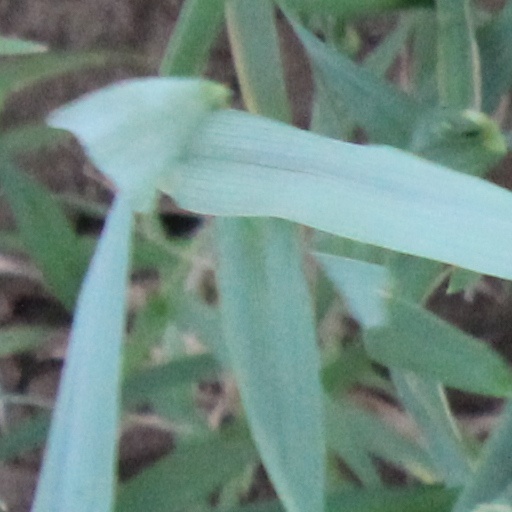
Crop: wheat